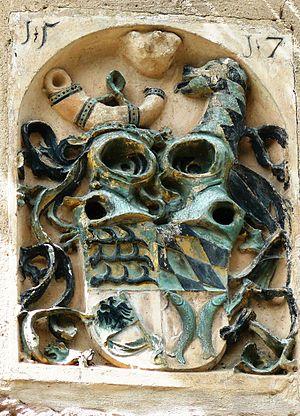
Écusson se trouvant sur la façade de la mairie datant de 1517 remarquablement bien conservé.
Hunawihr est une commune française, située dans le département du Haut-Rhin, en région Grand Est.